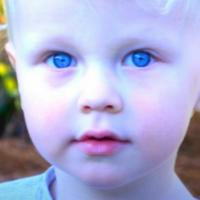
Age group: age 01-10